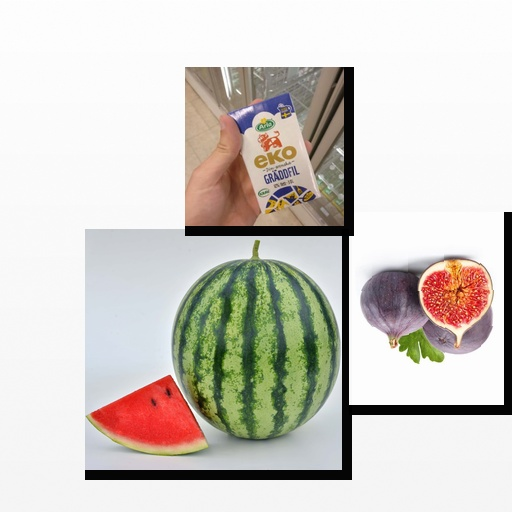
Food items: sour_cream, fig, watermelon